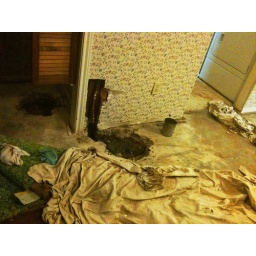
This is what your house looks like after a hot water pipe bursts underneath